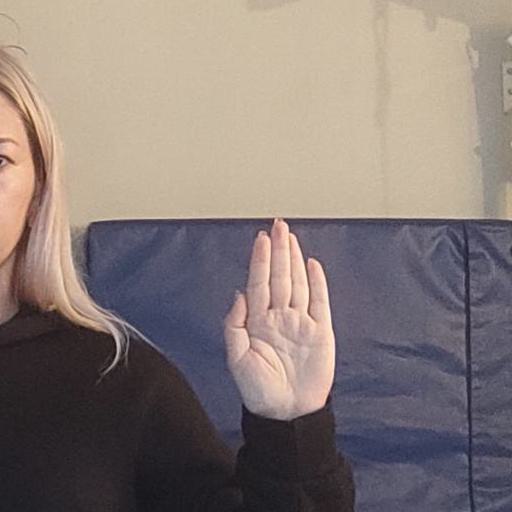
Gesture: stop